Muraenosaurus

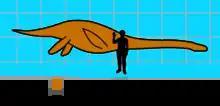
"M. leedsii" with a human male to scale

"Muraenosaurus" was a medium-sized plesiosaur, with the largest specimen measuring up to long. The plesiosaur had 66 pre-sacral vertebrae; 44 of which were cervical. Starting from the base of the skull and moving posteriorly the cervical vertebrae elongate and the neural spines broaden. This may be indicative of increased muscle attachment towards the base of the neck. There is also a gradual flattening and reduction of the zygapohesis until about the 30th vertebra where all traces of the platform are gone. Posterior to the 44 cervical vertebrae, "Muraenosaurus" had 3 pectoral vertebrae and 19 thoracic vertebrae. The pectoral vertebrae resemble the terminal cervical vertebrae but display a broadened face of the centrum and a slight posterior incline in the neural spines. In the dorsal vertebrae the rib has been raised onto the neural arch. The neural spines have elongated anteroposteriorly and compressed vertically.